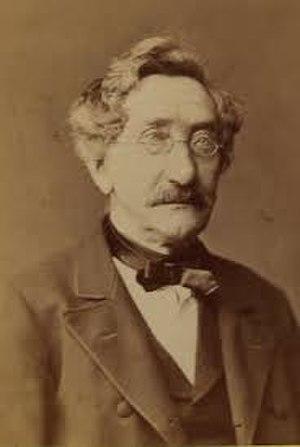
Karl Würbs, né le 11 août 1807 à Prague et mort le 6 juillet 1876 dans la même ville, est un peintre bohémien.